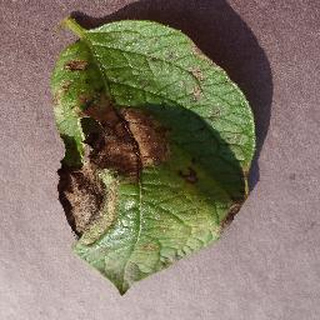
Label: potato_late_blight